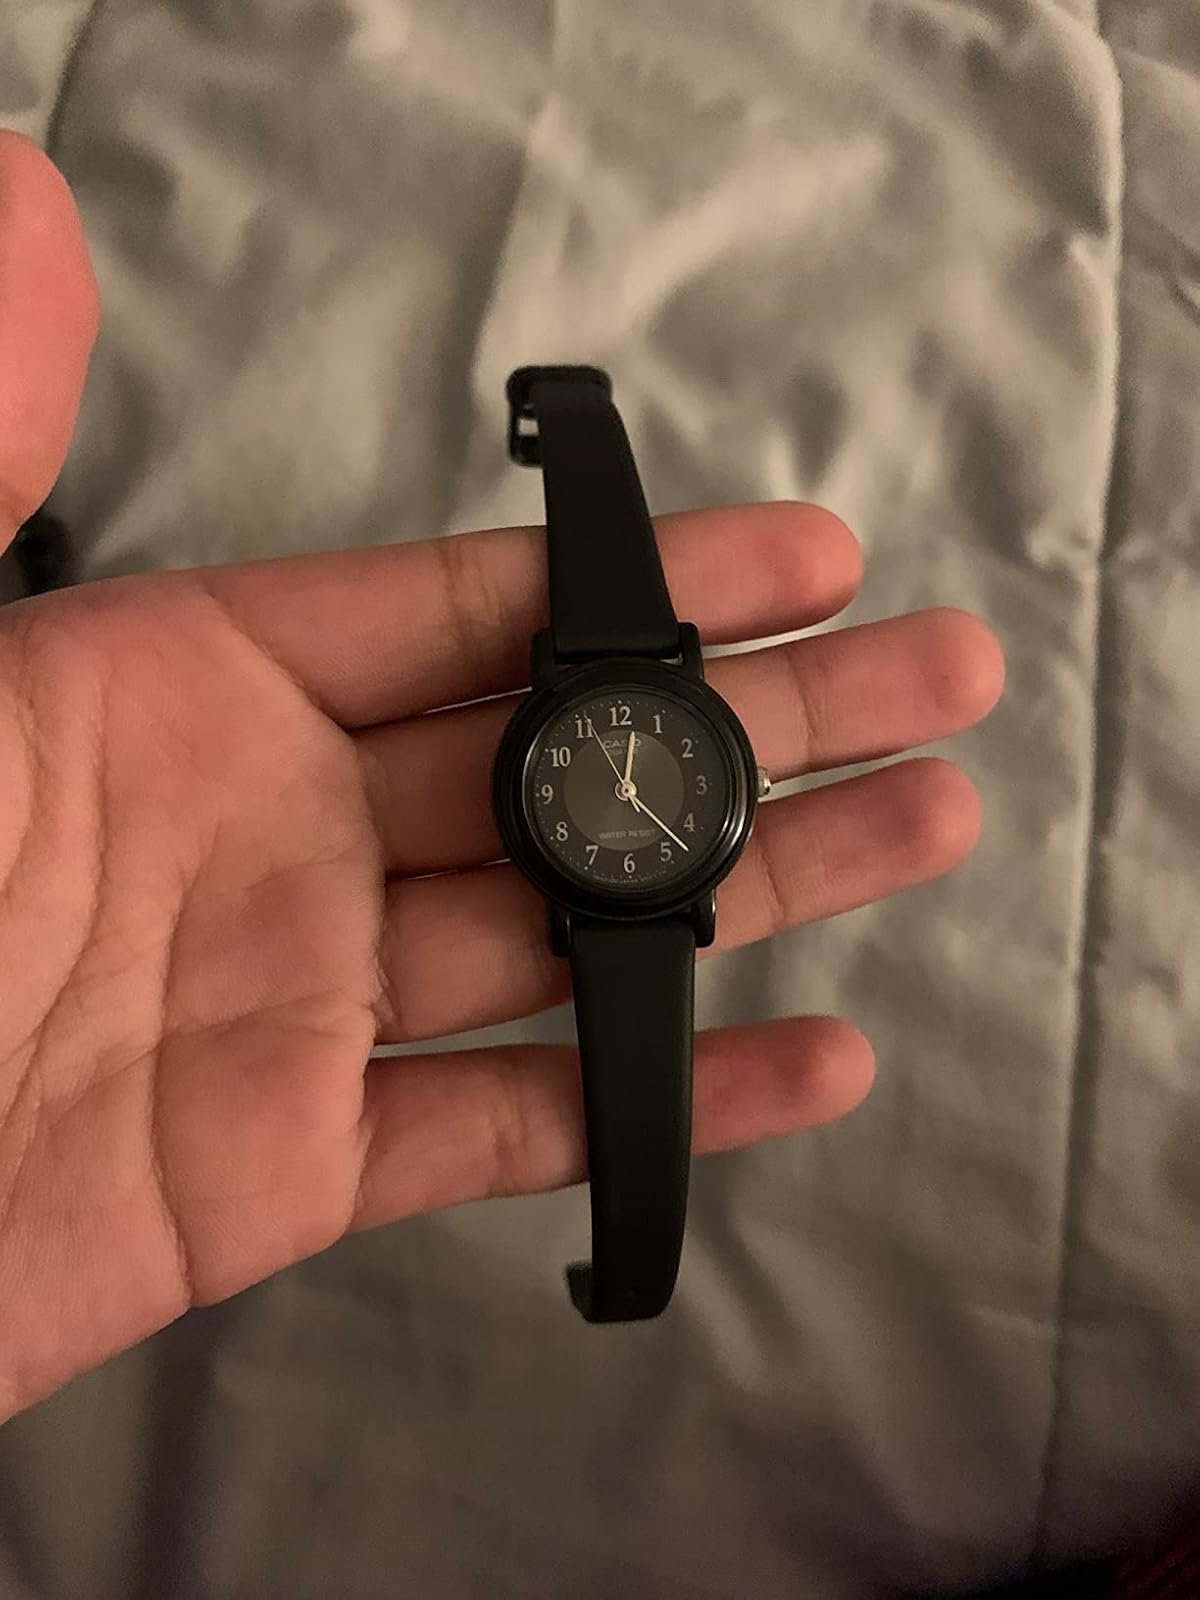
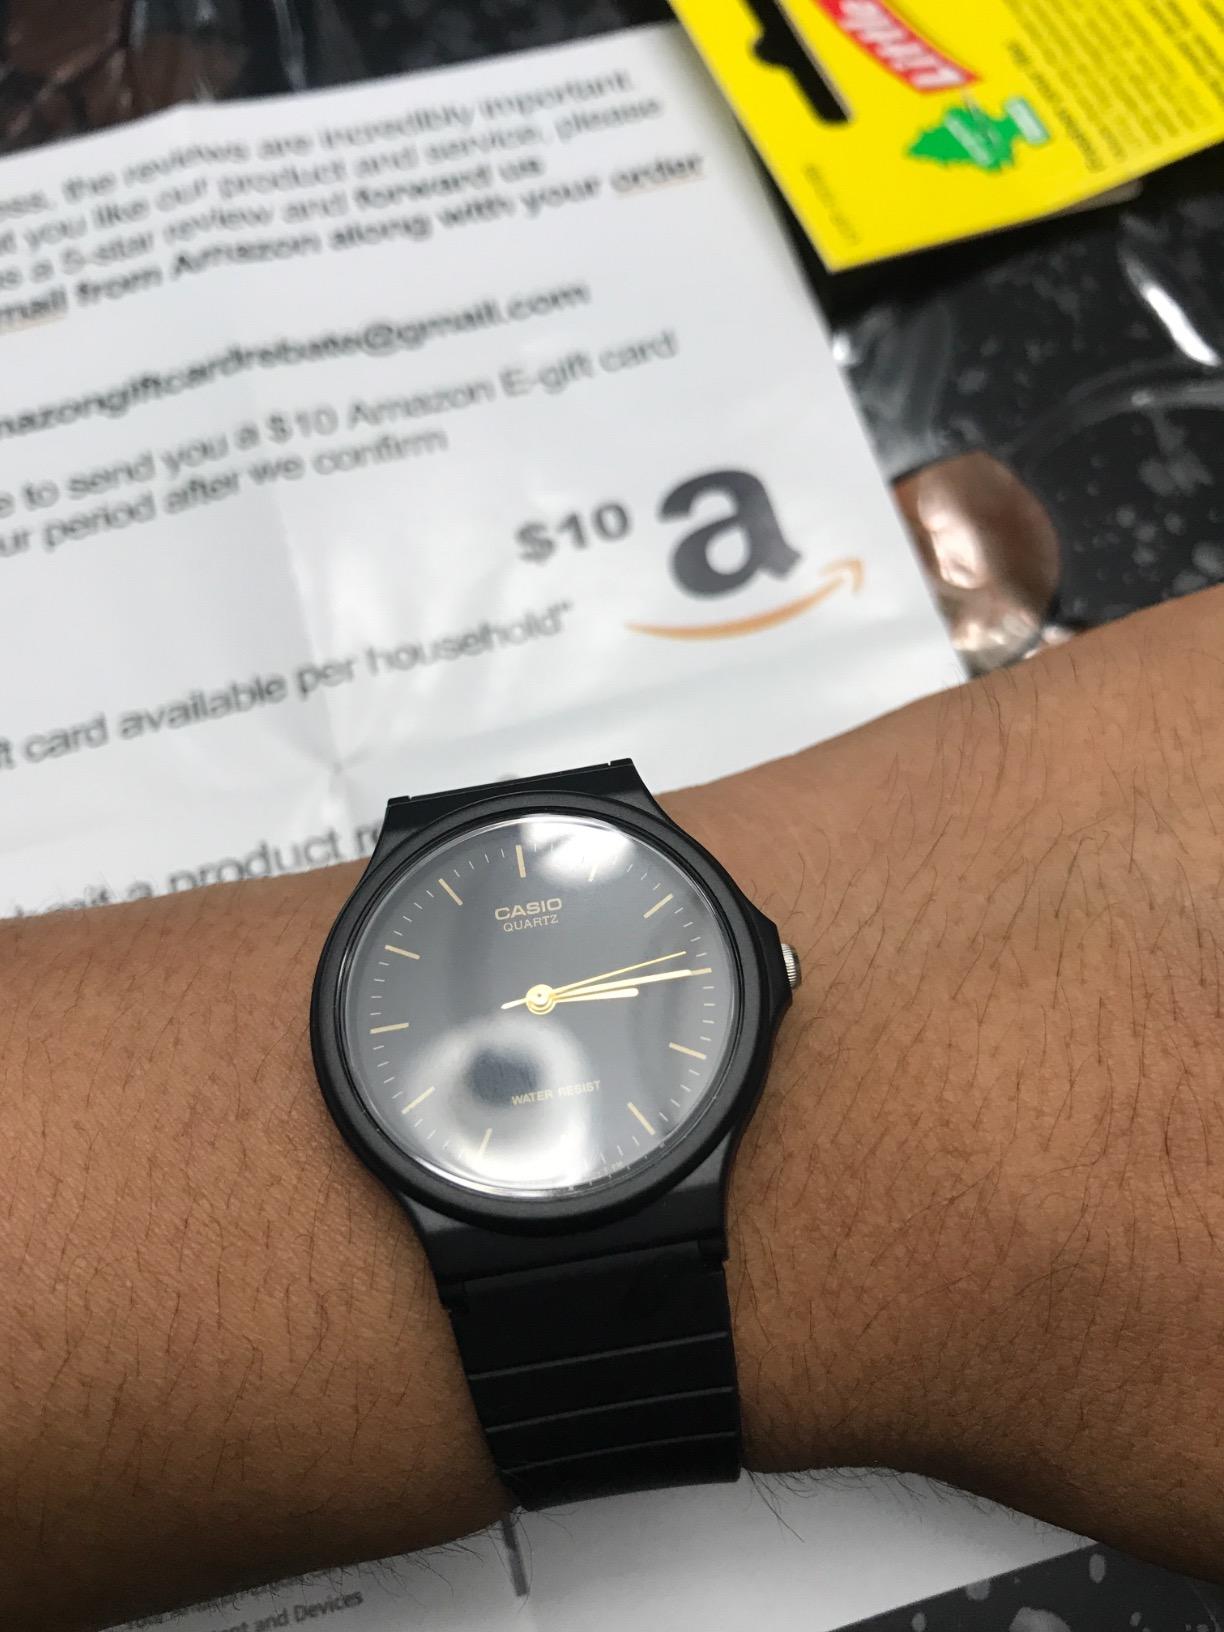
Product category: accessories_watch
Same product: no